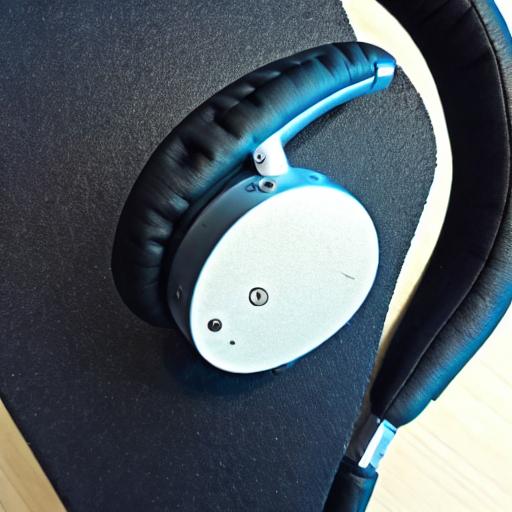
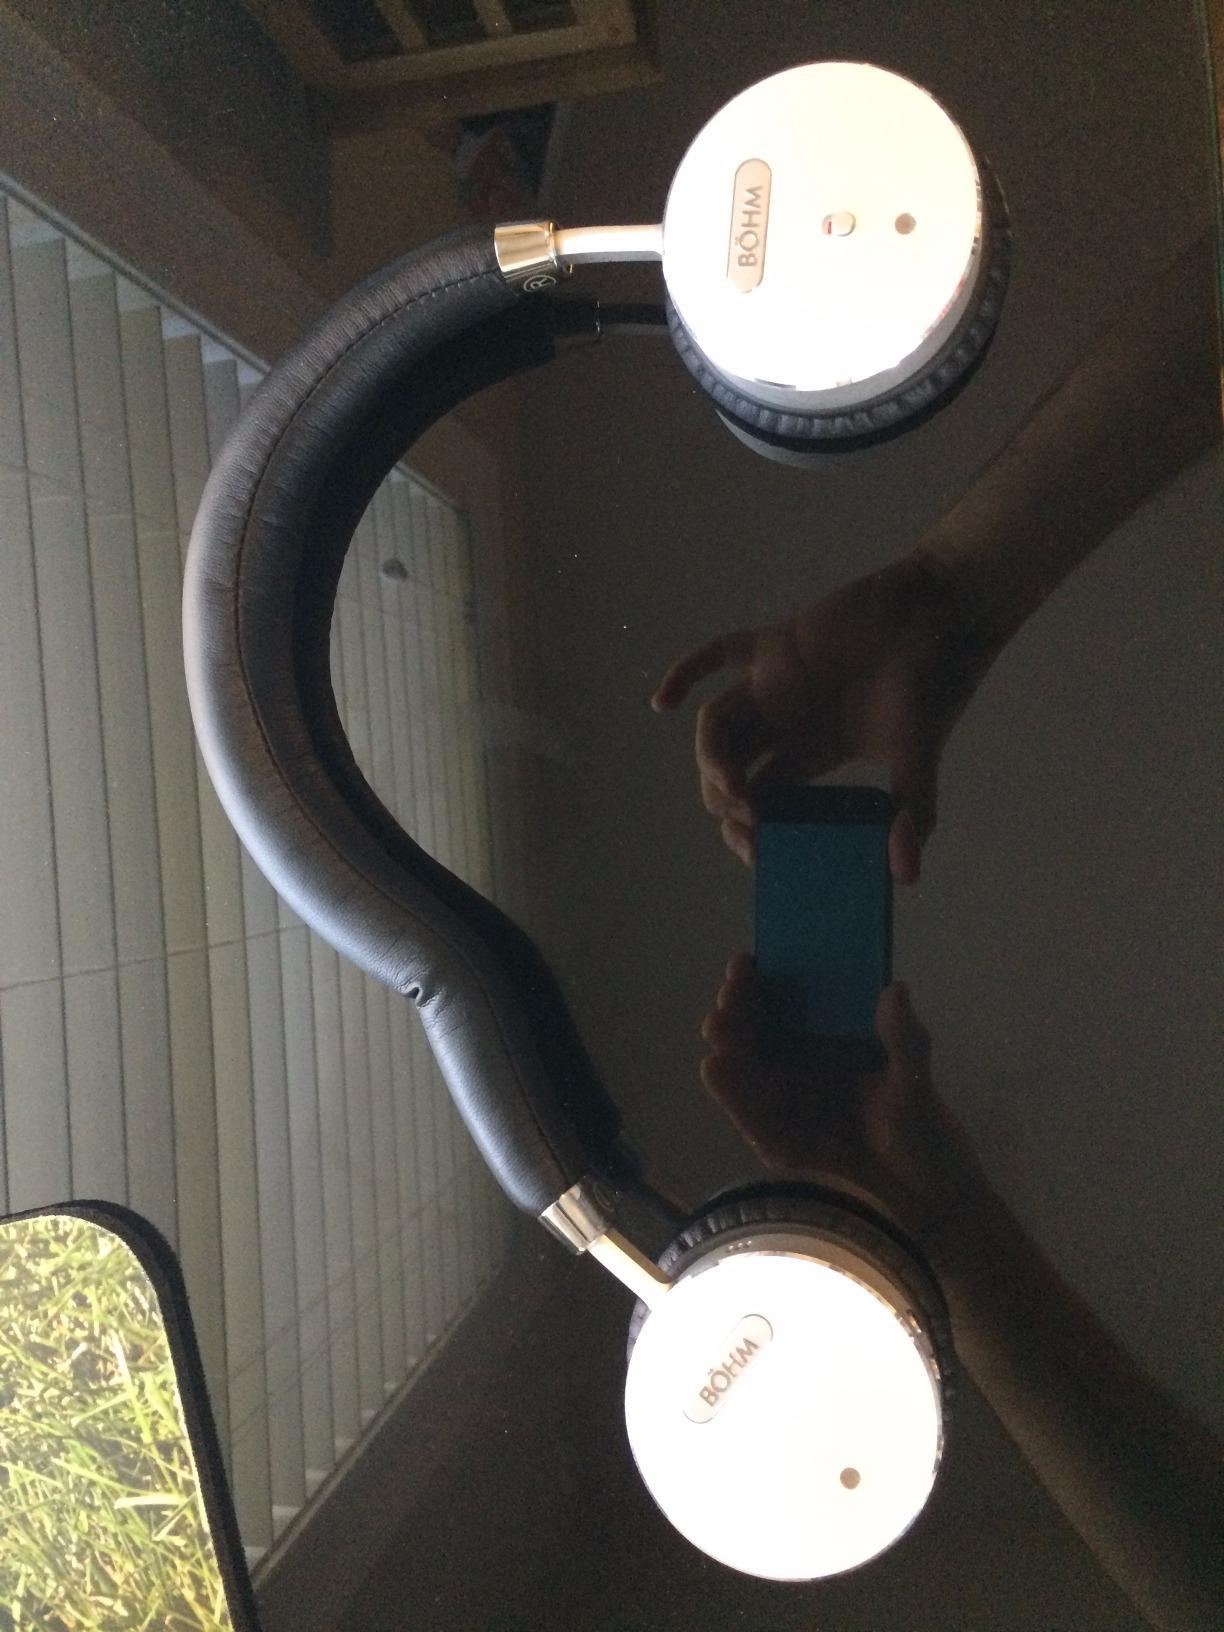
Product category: headphones
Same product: no